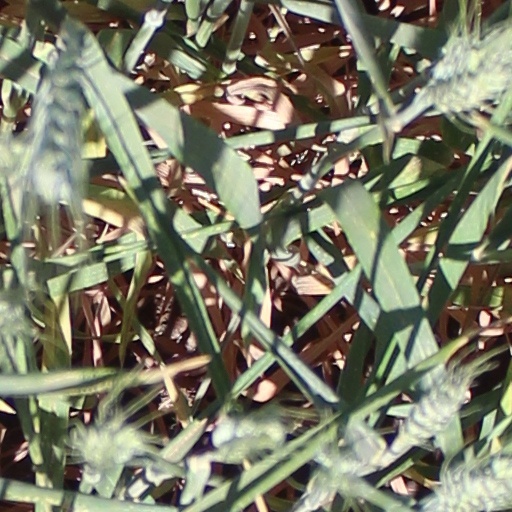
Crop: wheat